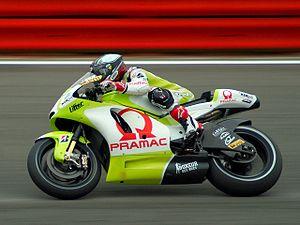
Mika Kallio, né le 8 novembre 1982 à Valkeakoski, est un pilote de vitesse moto finlandais.